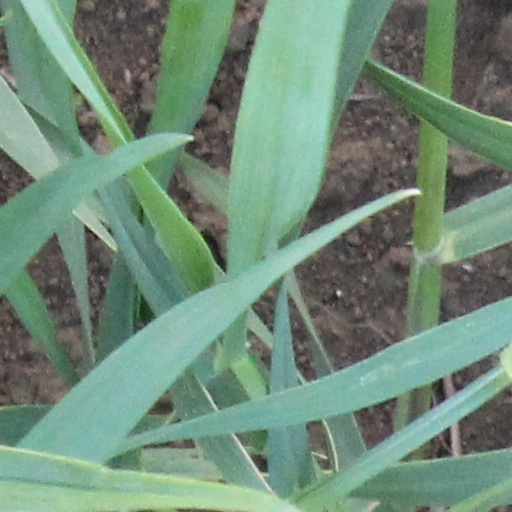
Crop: wheat